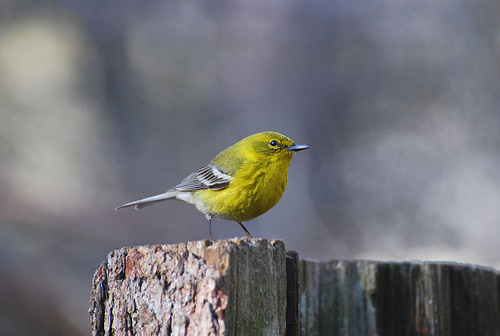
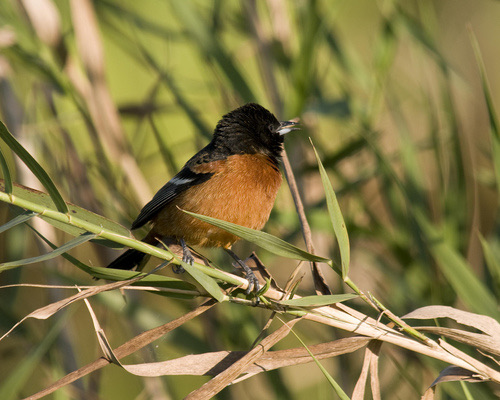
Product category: misc
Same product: yes